Giovanna Fletcher

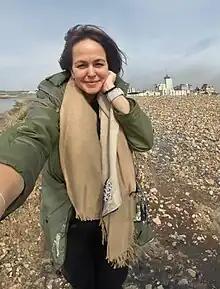
Fletcher in 2023

Giovanna Fletcher (née Falcone, born 29 January 1985) is an English actress, podcaster, author, and presenter. She trained at the Sylvia Young Theatre School and has performed in stage productions in London’s West End, including "" and "Everybody's Talking About Jamie". Since 2019, she has presented the CBeebies series "The Baby Club". She won series 20 of "I'm a Celebrity...Get Me Out of Here!".